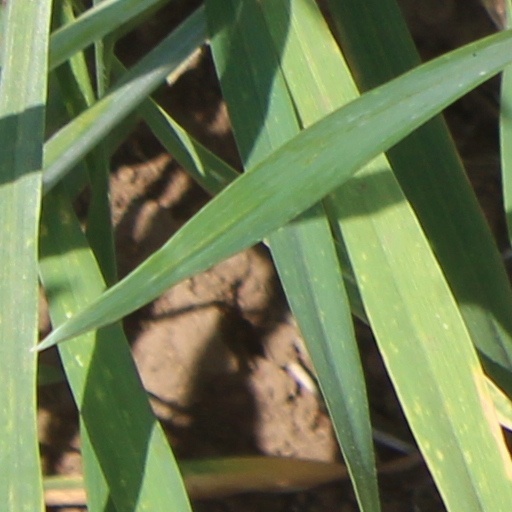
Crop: wheat